Shy albatross

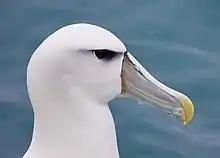
"Thalassarche cauta steadi"

This mollymawk was once considered to be the same species as the Salvin's albatross, "Thalassarche salvini", and the Chatham albatross, "Thalassarche eremita", but they were split around 2004. In 1998, Robertson and Nunn suggested a four-way split including the white-capped albatross, "Thalassarche steadi". The three-way split was accepted by Brooke in 2004, the ACAP in 2006, SACC in 2008, and BirdLife International by 2000. James Clements was the last major holdout on the three-way split but later accepted it. The fourth split, "steadi", was only accepted by the ACAP in 2006, and BirdLife International in 2008. Finally, following Brooke, this species was shifted from "Diomedea" to "Thalassarche", which was generally agreed upon by most experts.